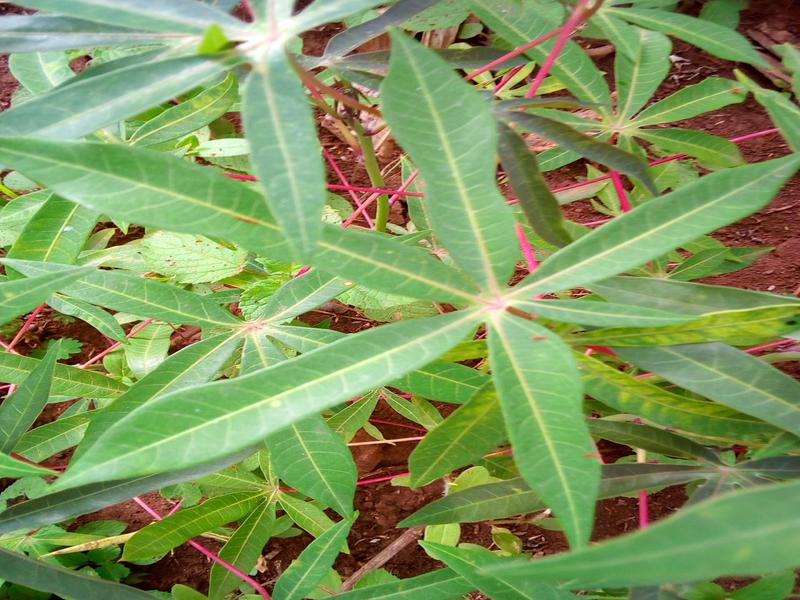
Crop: cassava
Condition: healthy